Juicio Final (2014)

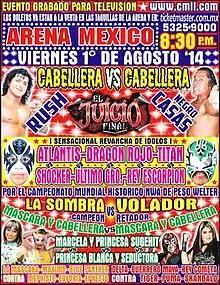
The official poster for the event advertising the matches

"El Juicio Final" (2014) (Spanish for "The Final Justice") was a professional wrestling major show event that was produced by Consejo Mundial de Lucha Libre (CMLL) which took take place on August 1, 2014, in Arena México, Mexico City, Mexico. This was the fourteenth time that CMLL used the name "Jucio Final" for one of their major shows.